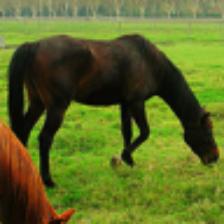
Label: NonHuman